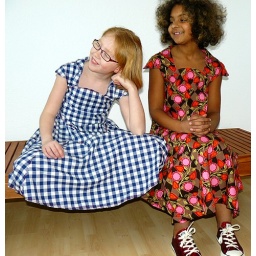
dress pattern MANHATTAN from the book 'Sewing clothes kids love' by farbenmix and Studio tantrum